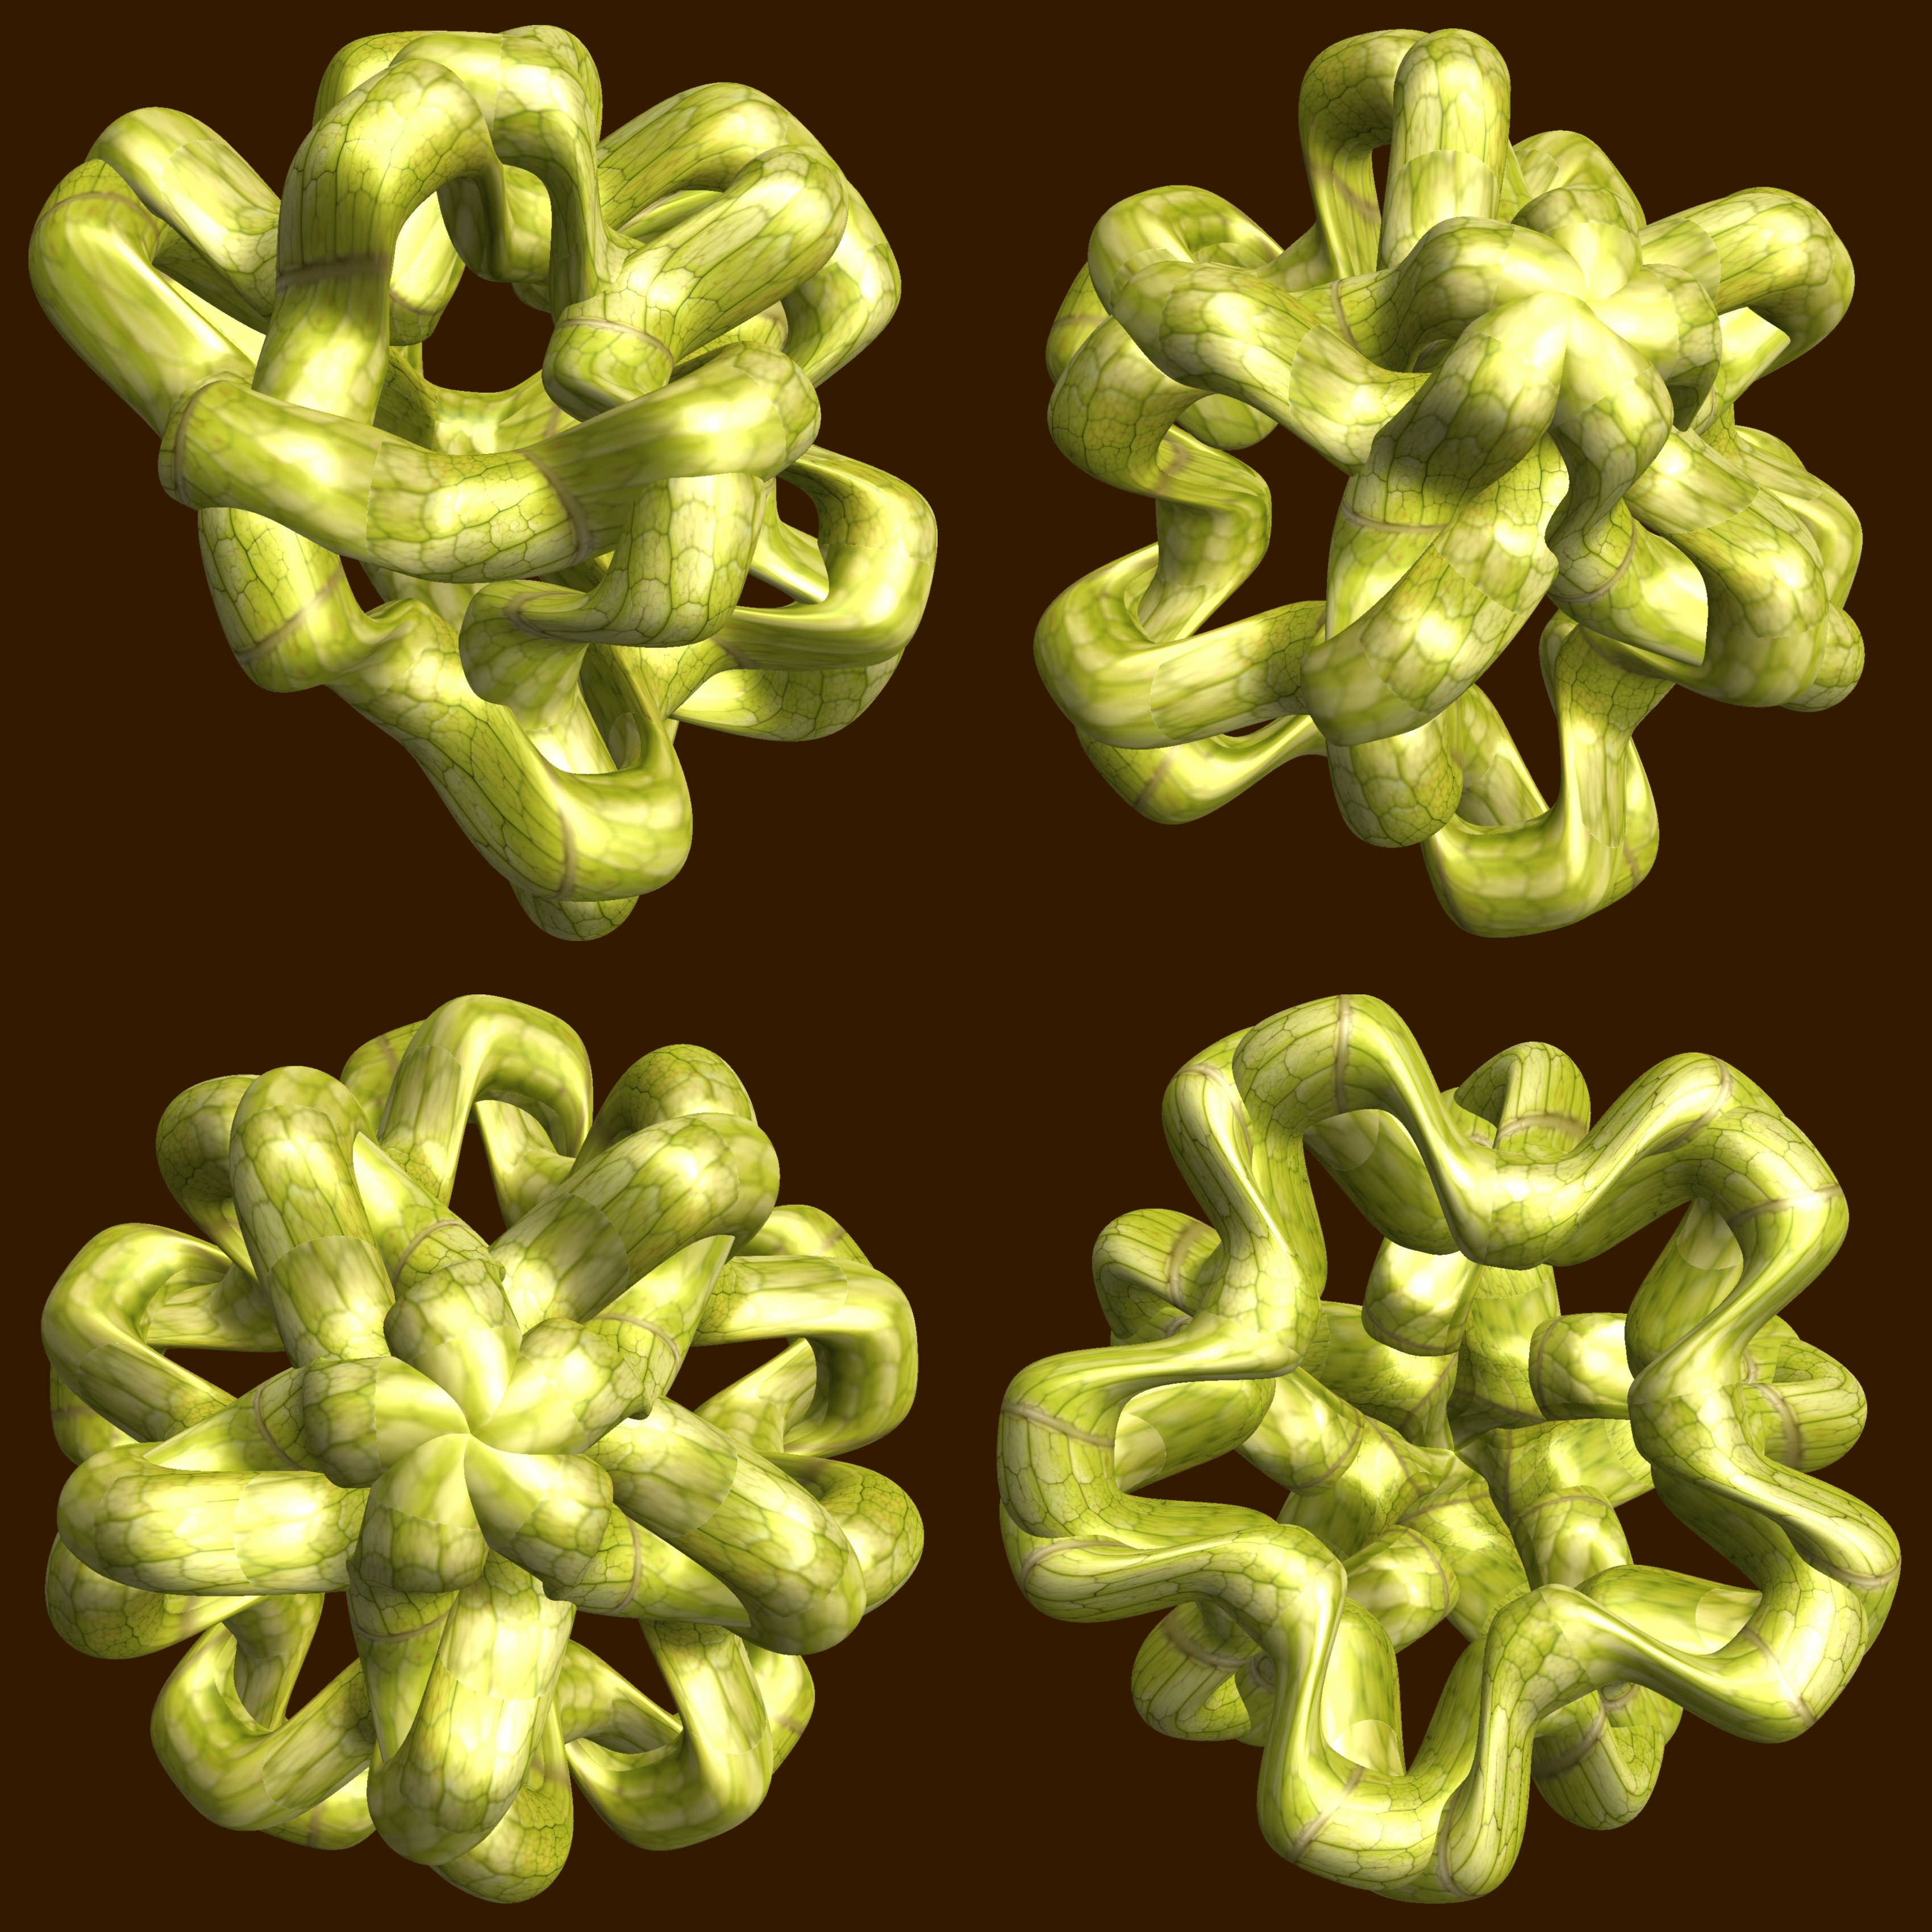
abstract, structure, texture, pattern, green, symbol, geometry, yellow, font, sculpture, design, symmetry, 3d, graphic, shape, torus, mathematica, cg, parametricplot3d, code, program, algorithm, mapping, geometricsculpture, pentagram